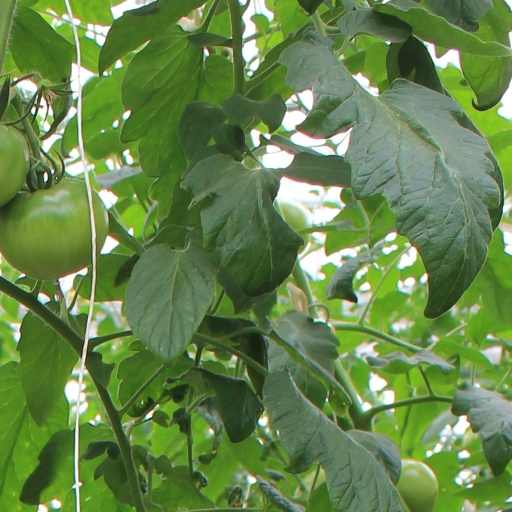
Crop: tomato